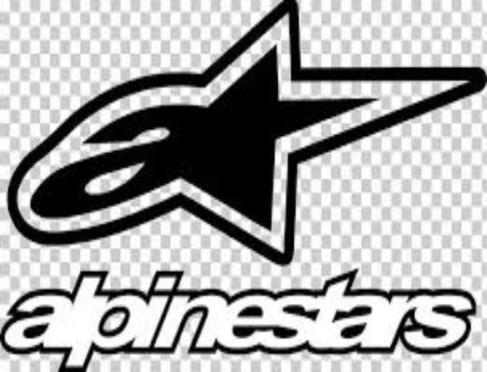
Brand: alpinestars-2
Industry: Clothes